Sierra Madre Occidental pine–oak forests

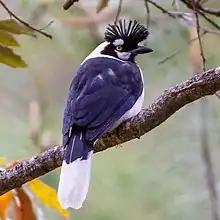
The tufted jay ("Cyanocorax dickeyi") is endemic to the ecoregion.

The forests are home to more than 300 species of birds, including golden eagle ("Aquila chrysaetos"), military macaw ("Ara militaris"), acorn woodpecker ("Melanerpes formicivorus"), and Mexican spotted owl ("Strix occidentalis lucida"). Endemic species include the tufted jay ("Cyanocorax dickeyi"), green-striped brushfinch ("Arremon virenticeps"), and thick-billed parrot ("Rhynchopsitta pachyrhyncha") which is now endangered from trapping for collections. The eared quetzal ("Euptilptis neoxenus") is a near-endemic, ranging from the sky islands of southern Arizona through the Sierra Madre Occidental to the western Trans-Mexican Volcanic Belt pine–oak forests. The imperial woodpecker ("Campephilus imperialis"), once native to the mountains, is now thought to be extinct.